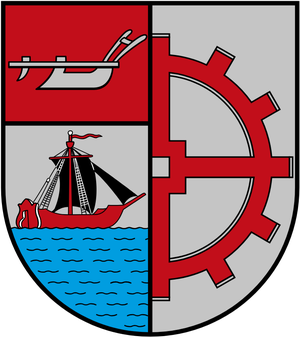
Cadenberge est une commune allemande de l'arrondissement de Cuxhaven, dans le land de Basse-Saxe.